Action of 18 March 2006

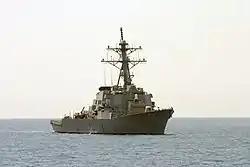
USS "Gonzalez" in 2004

The action of 18 March 2006 occurred when two United States naval vessels were attacked by pirates. The U.S. ships were part of Combined Task Force 150.